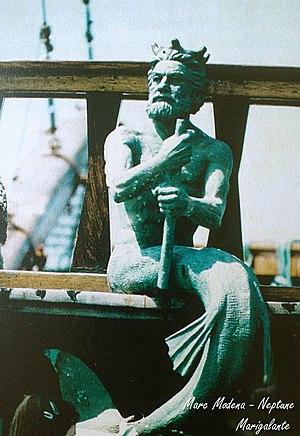
Statue Neptune Marc Modena sur la marigalante
Marc Modena est né le 20 janvier 1927 à Fréjus, mort le 15 novembre 2011 à Dénia est un navigateur et explorateur français. Il est fils du premier guide de l'Amphithéâtre de Fréjus.